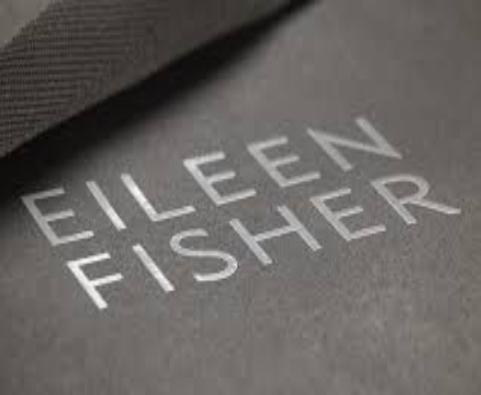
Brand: Eileen Fisher
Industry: Clothes